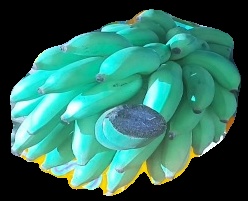
Variety: elakki-bale
Grade: grade2